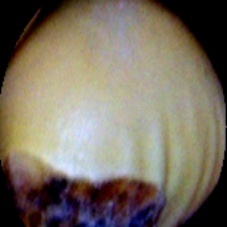
Label: Broken